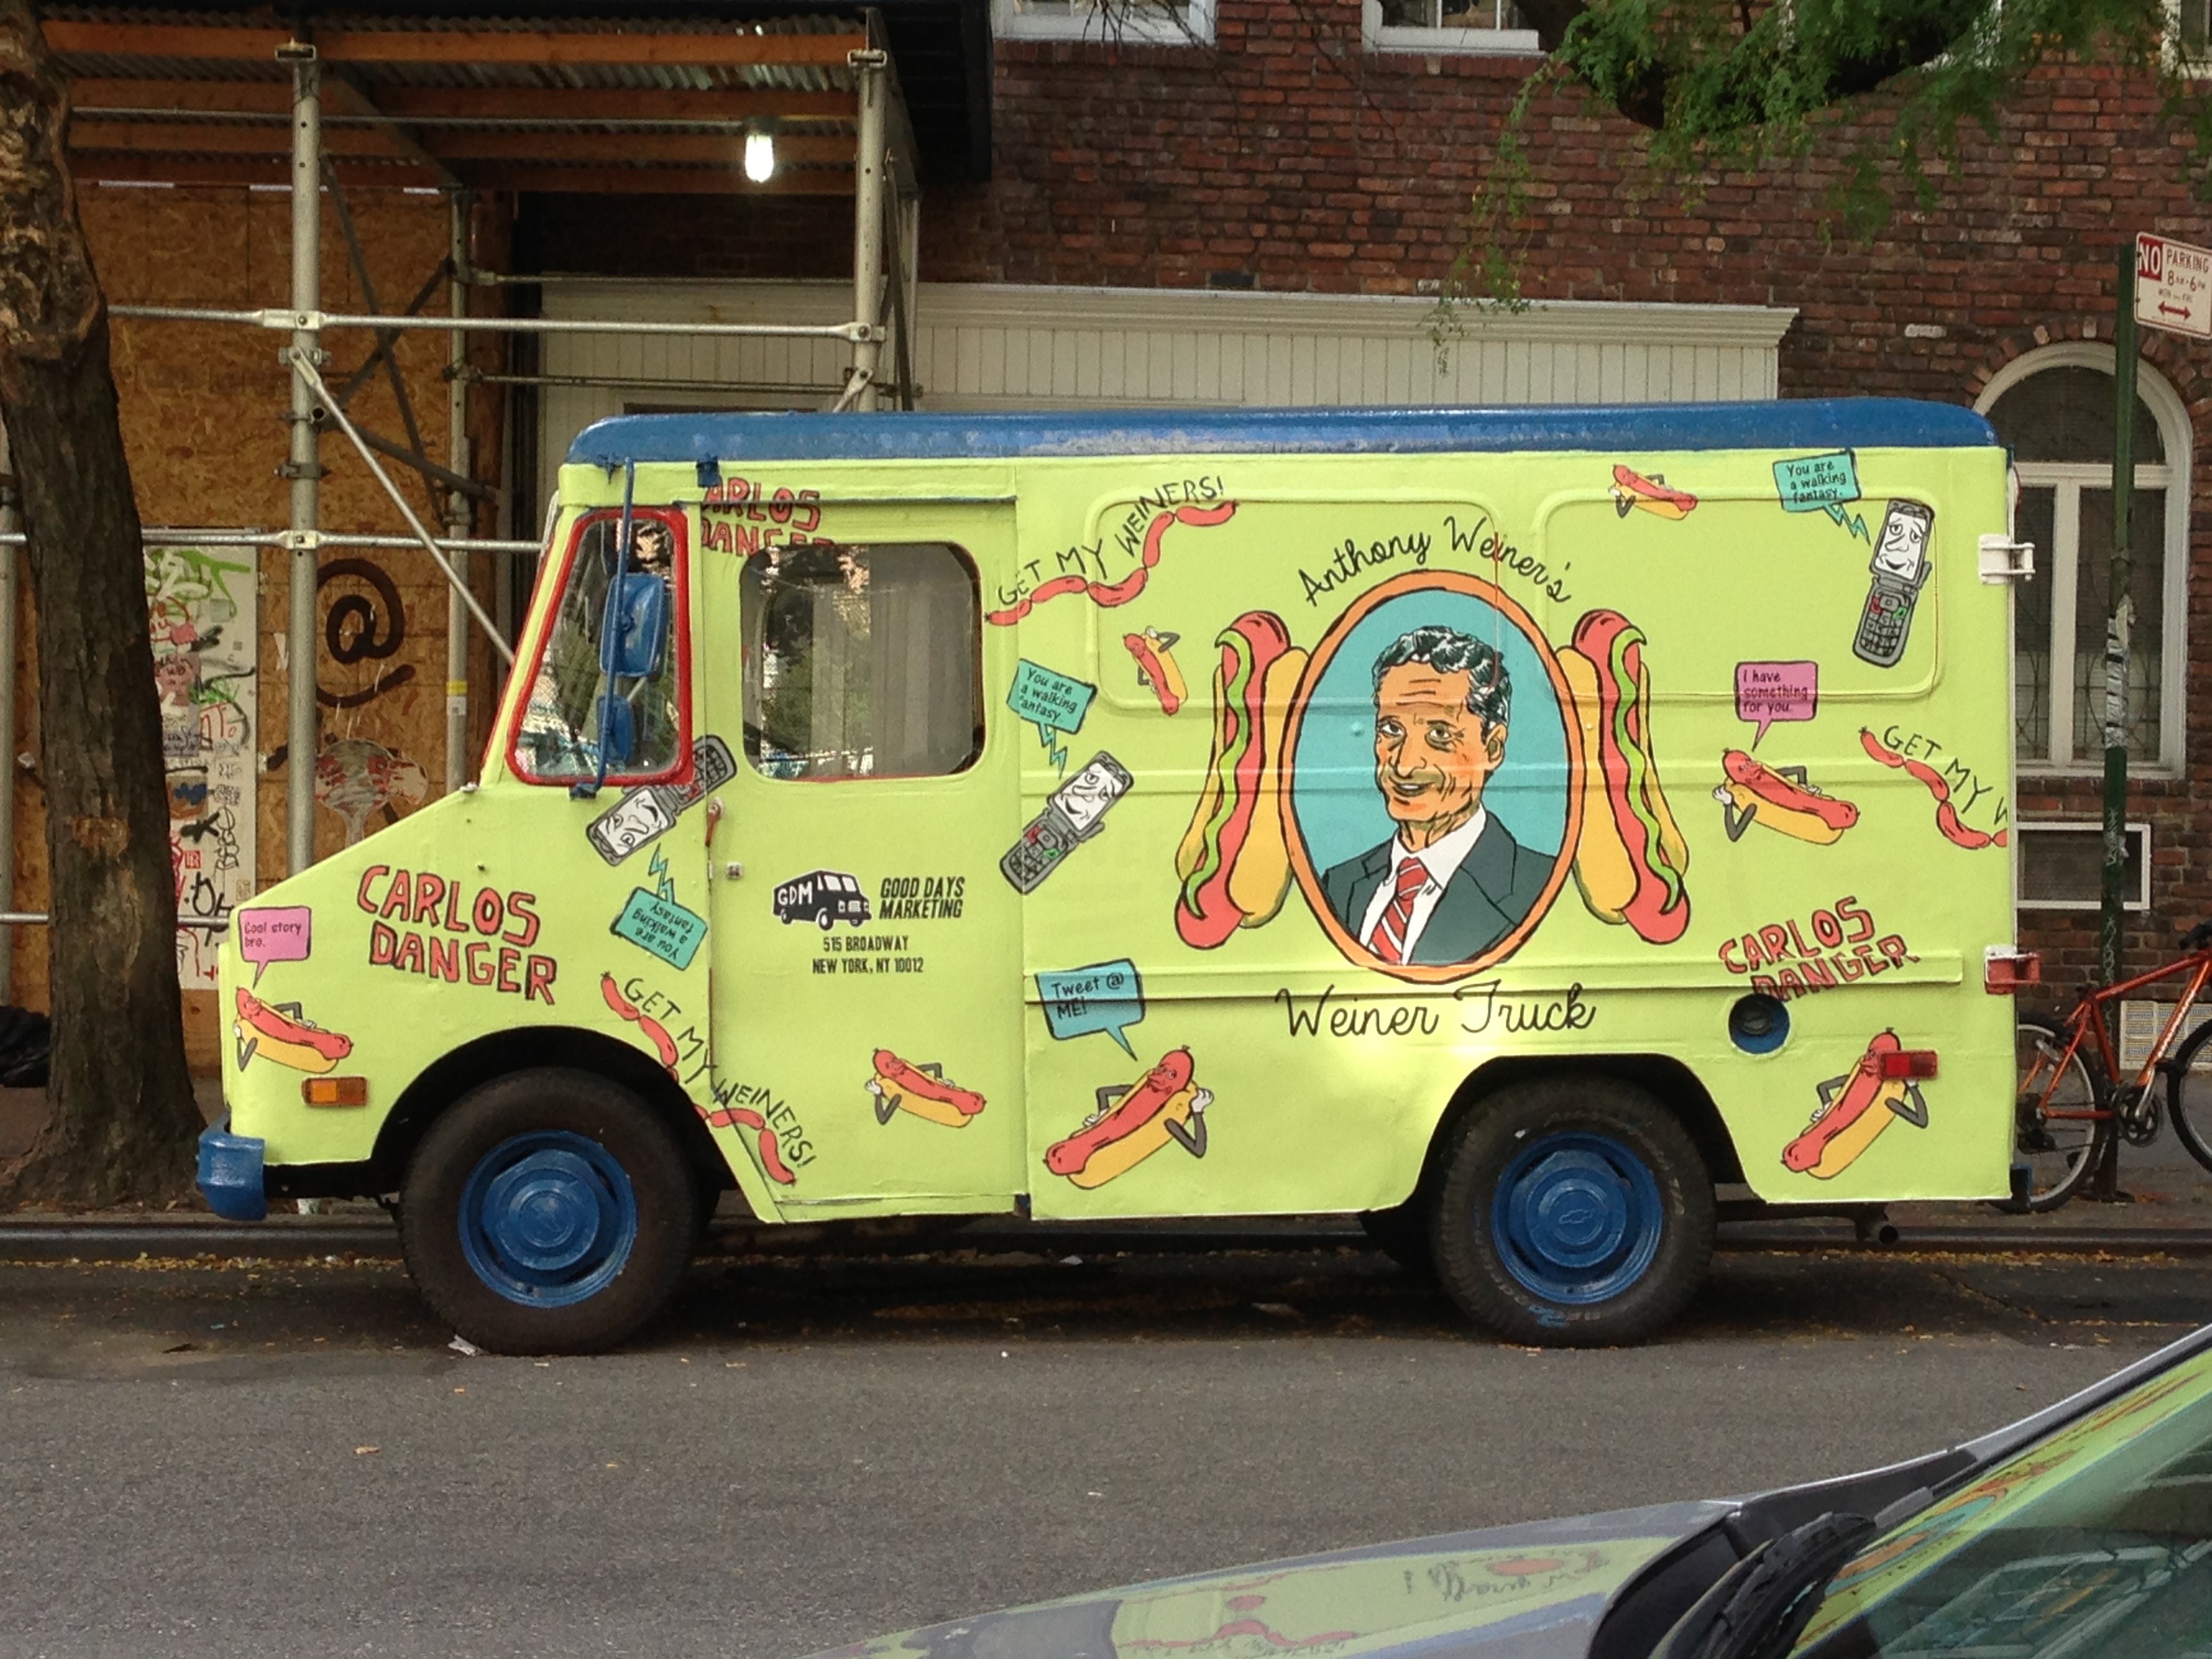
car, automobile, van, driving, transportation, transport, truck, vehicle, drive, auto, automotive, sausage, art, motor, hotdog, wiener, land vehicle, hotdog truck, weiner truck